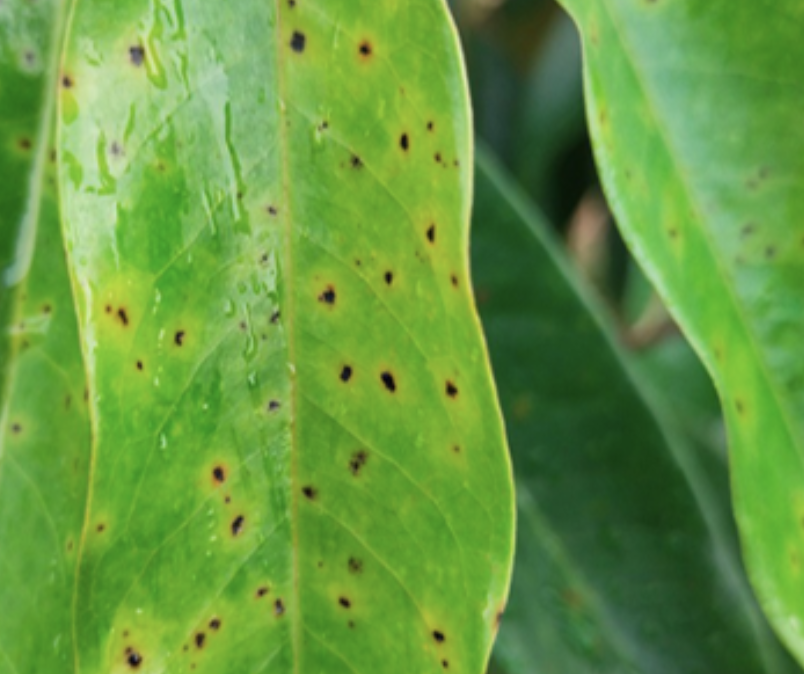
Label: canker_disease